Ozark Regional Transit

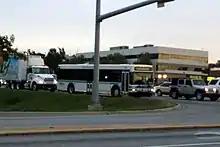
ORT Bus formerly of Duluth Transit Authority

The ridership statistics shown here are of fixed route services only and do not include demand response services.